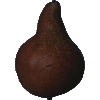
Label: pear_kaiser